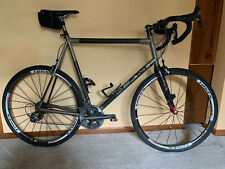
Vehicle type: Bikes